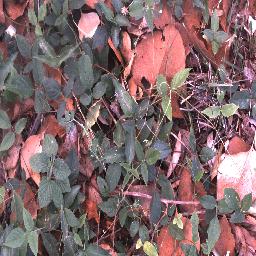
Label: negative